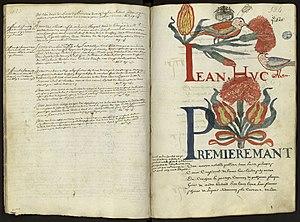
Lunel-Viel. - Usuel du compoix de 1681.
Lunel-Viel est une commune française située dans le département de l'Hérault, en région Occitanie.